Léo Jabá

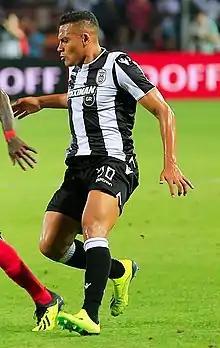
Léo Jabá with PAOK in 2018

Leonardo Rodrigues Lima (born 2 August 1998), known as Léo Jabá, is a Brazilian professional footballer who plays as a forward for São Bernardo.